Burnpur Cricket Club Ground

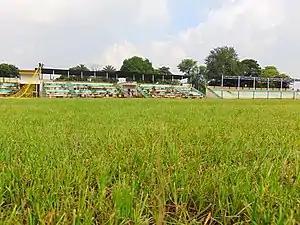

Burnpur Cricket Club Ground is a multi purpose stadium in Asansol, West Bengal. The ground is mainly used for organizing matches of football, cricket and other sports.